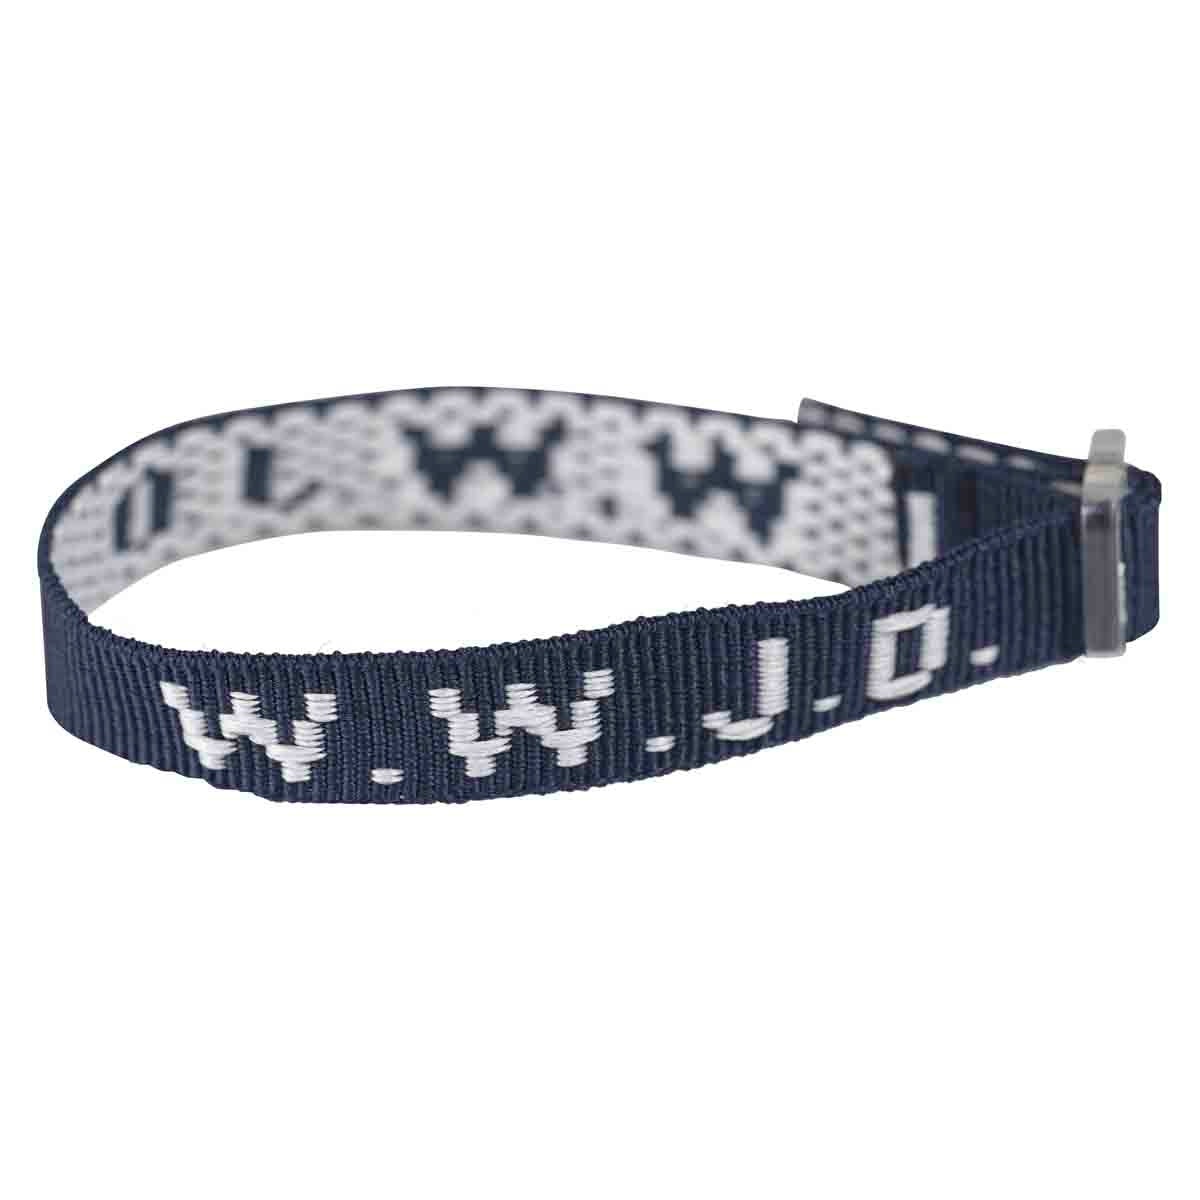
Wriststrap Navy Blue (WWJD)
• Bracelet is one-size fits most • Top quality • Adujustable strap • Woven
Brand: CUM
Category: Sporting Goods > Outdoor Recreation > Hunting & Shooting > Archery > Archery Range Accessories